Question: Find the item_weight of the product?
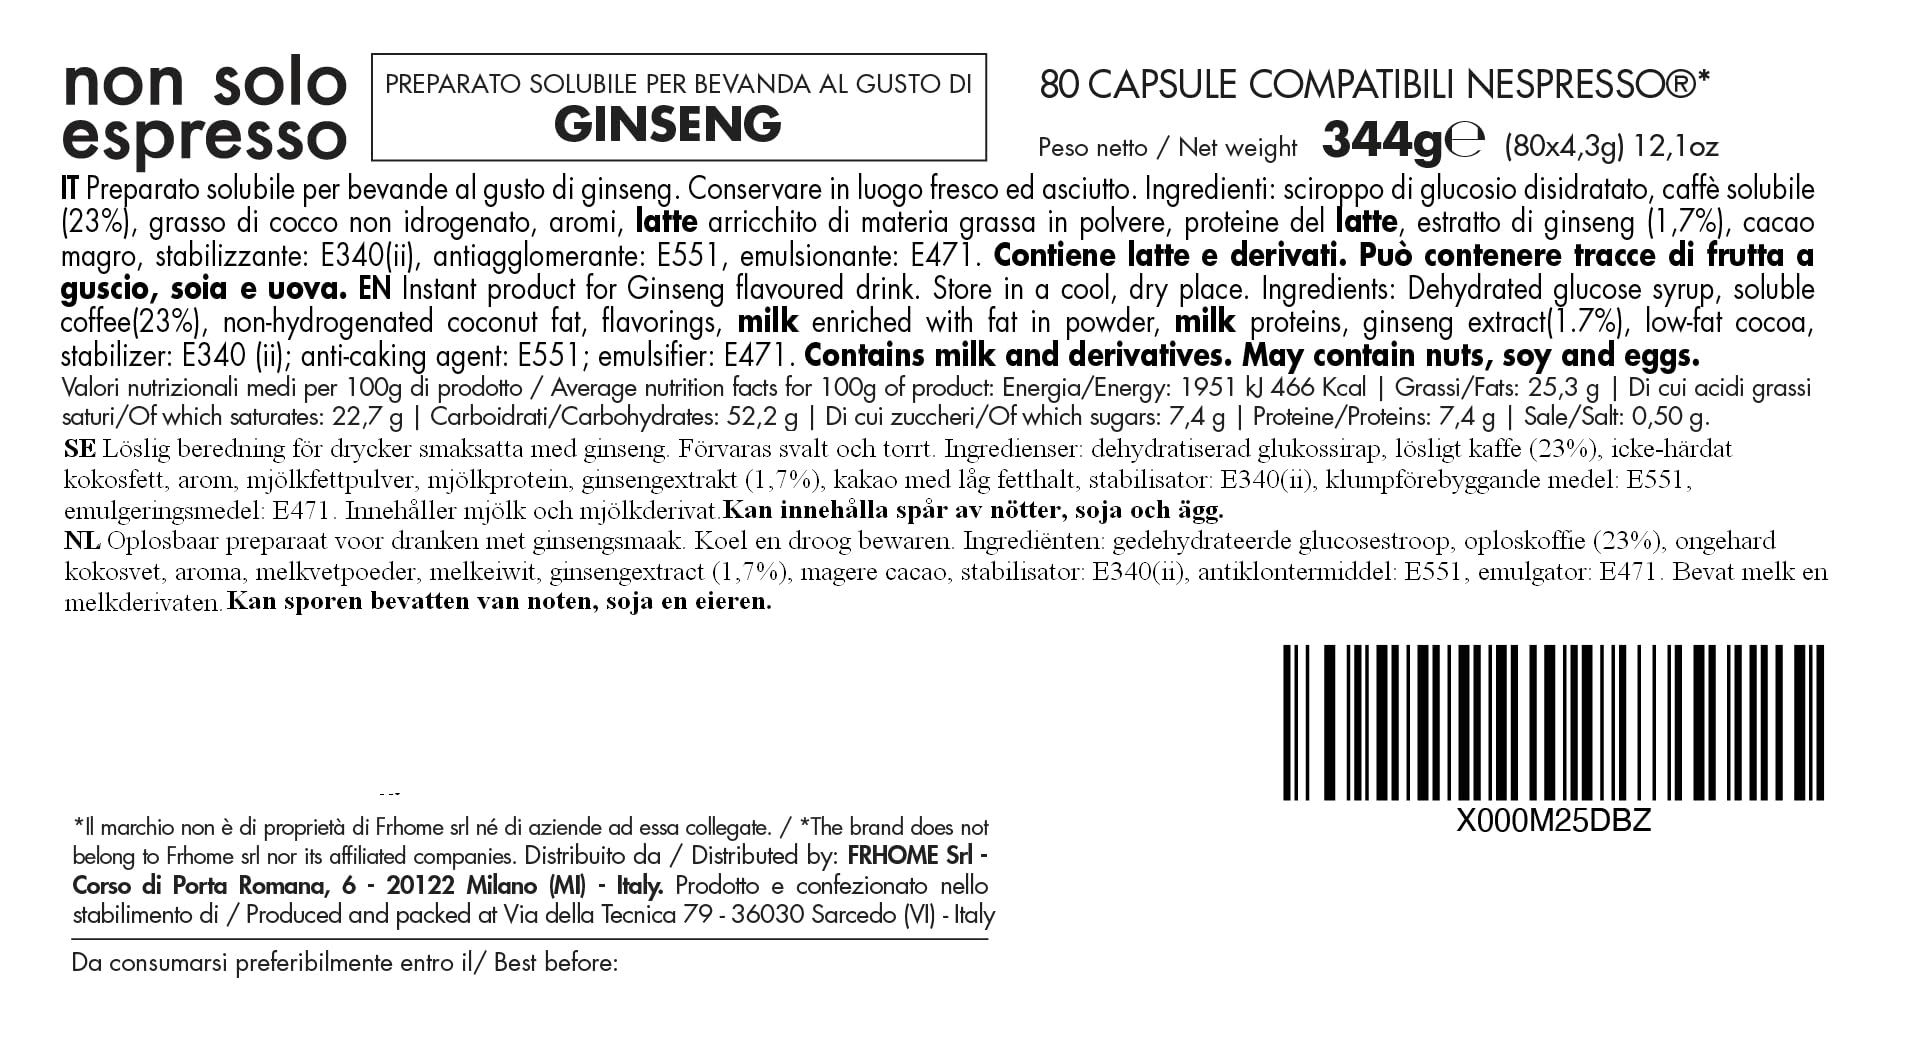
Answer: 12.1 ounce